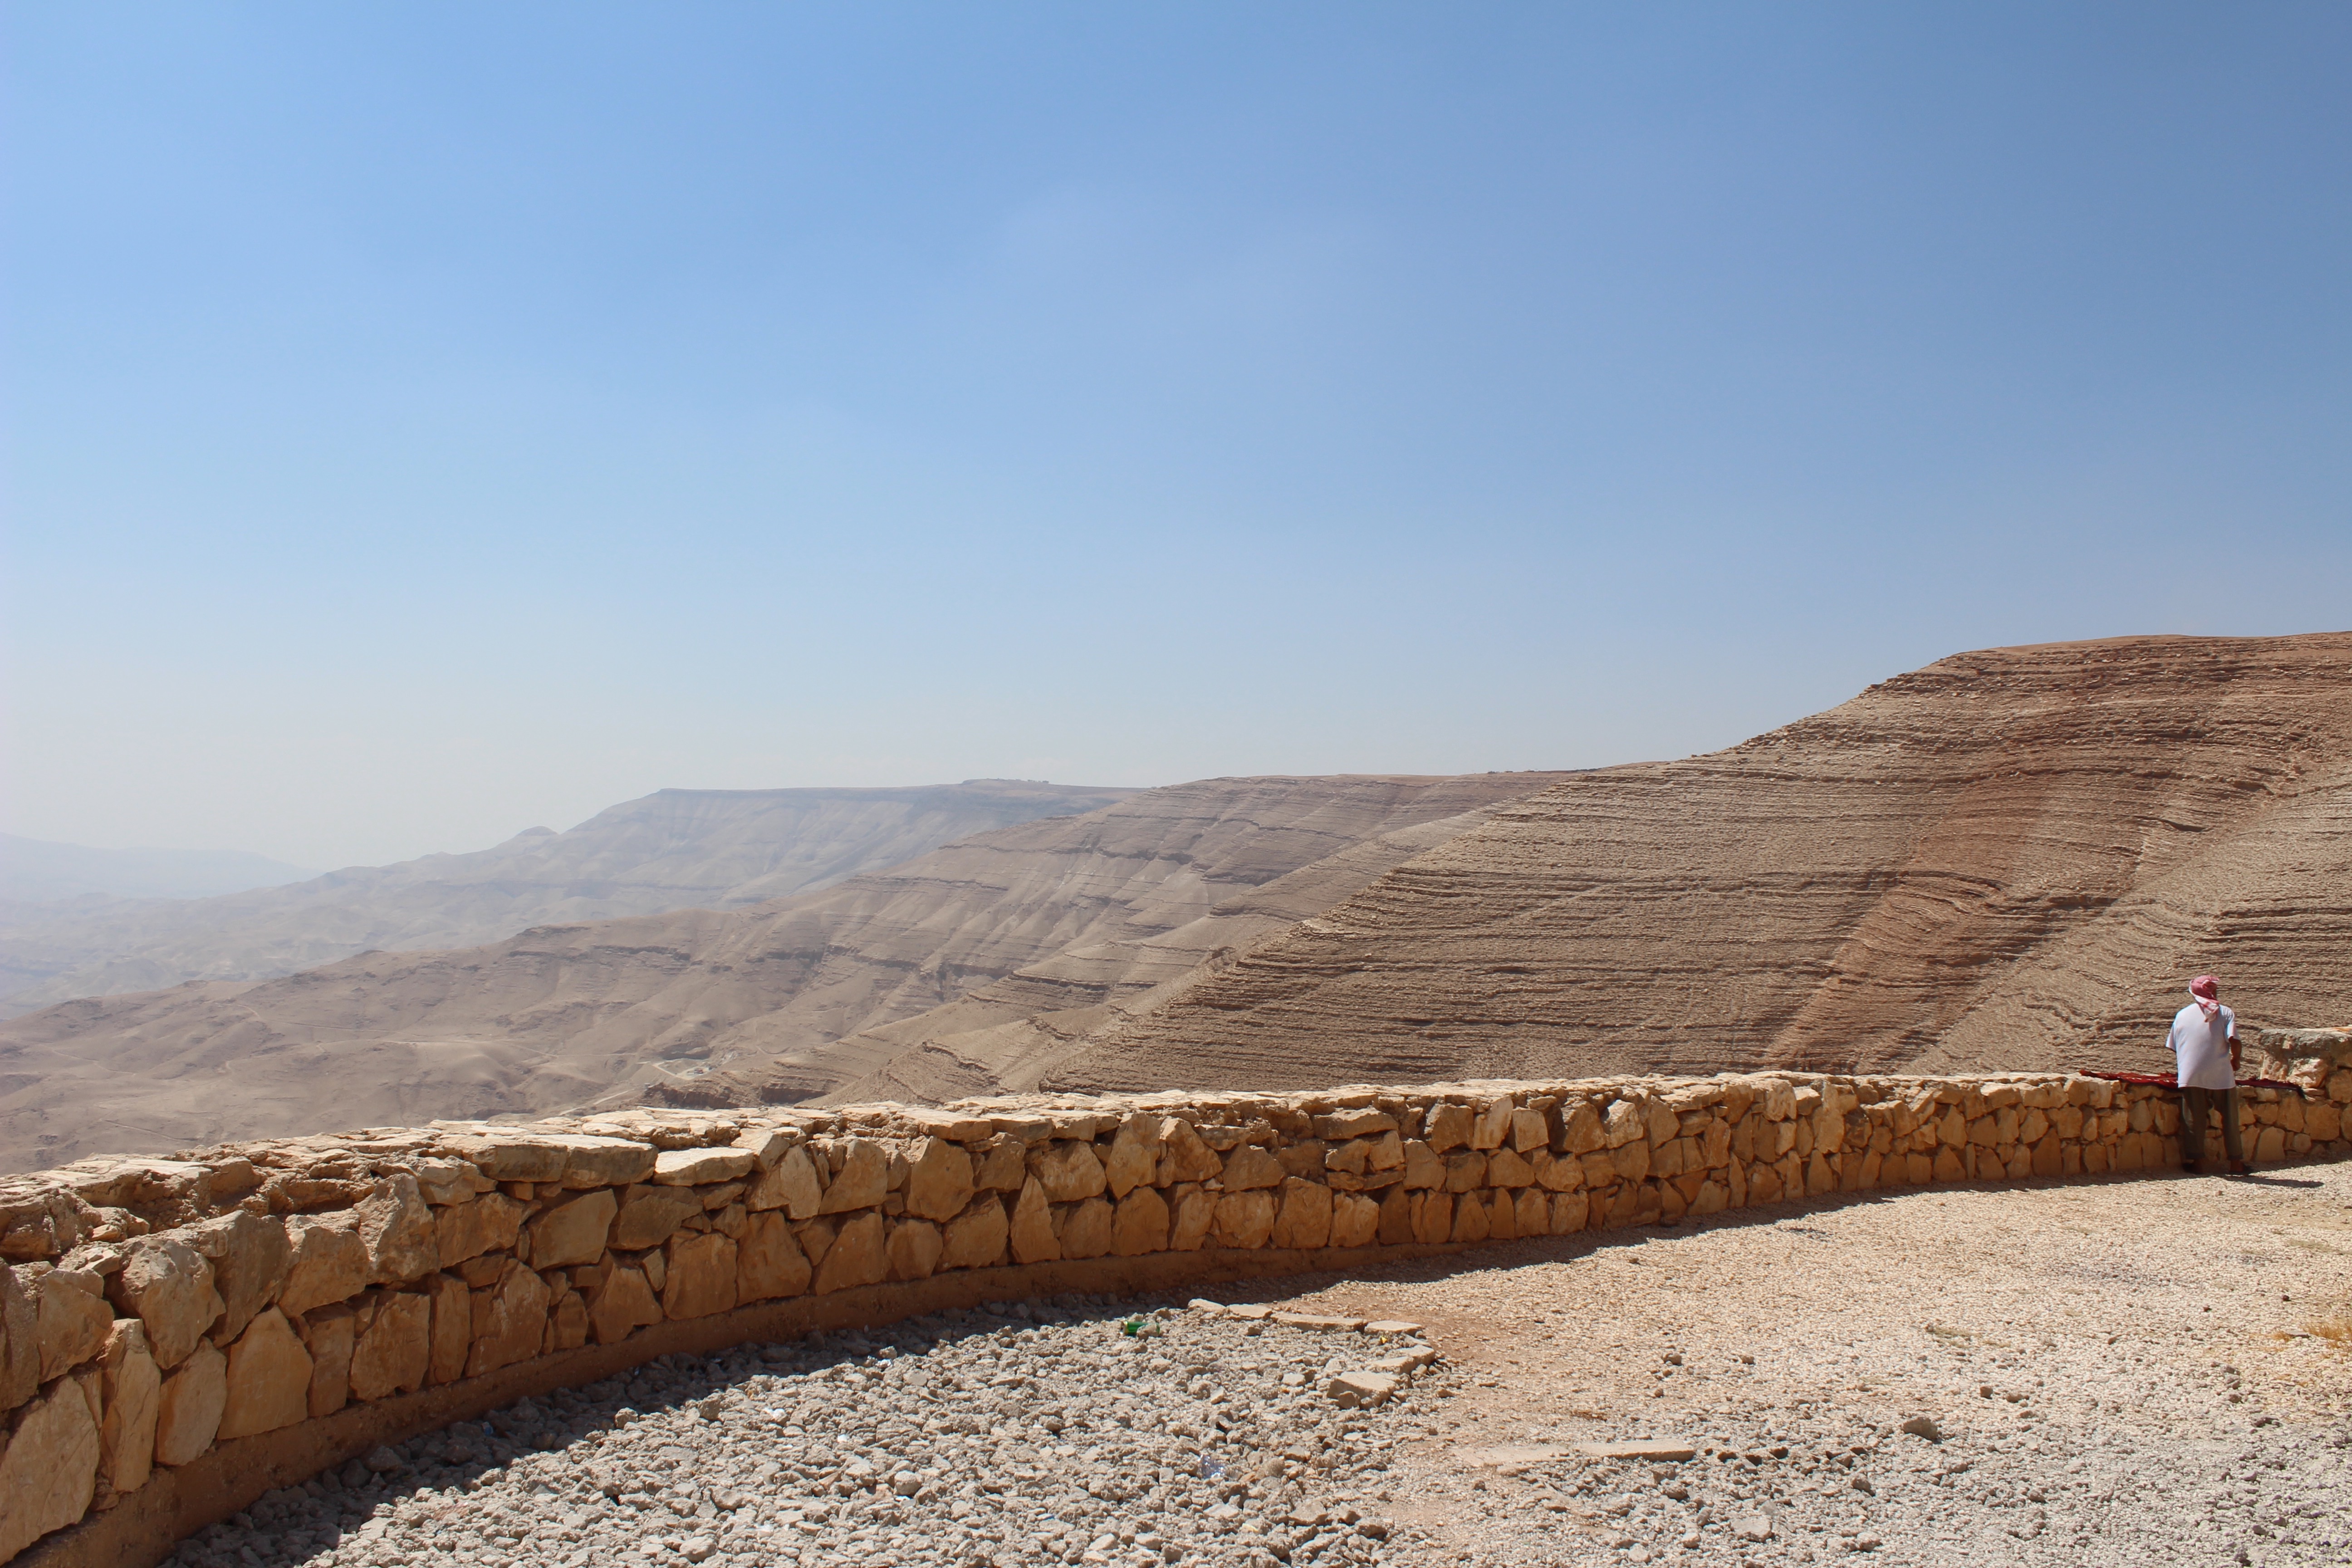
landscape, sea, coast, sand, rock, mountain, hill, desert, valley, cliff, reservoir, terrain, geology, badlands, plateau, wadi, landform, natural environment, aeolian landform